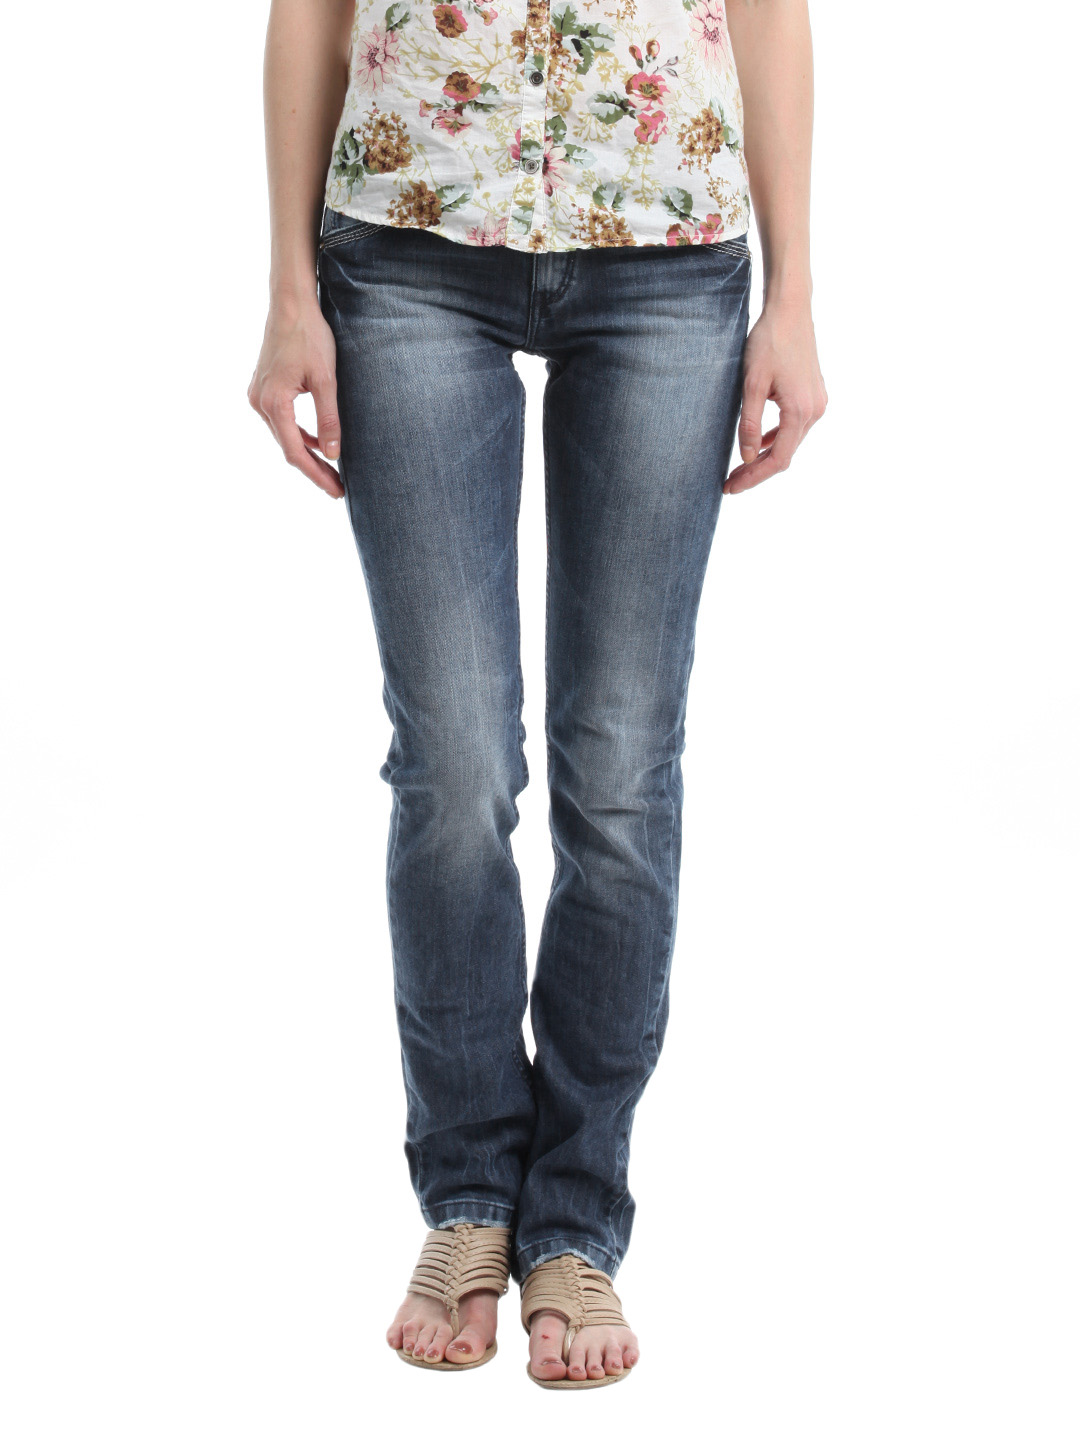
Spykar Women Blue Jeans
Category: Apparel / Bottomwear / Jeans
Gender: Women
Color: Blue
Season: Summer 2012
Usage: Casual